Sepulveda Dam

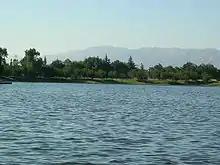
Lake Balboa Park.

Lake Balboa Park, also known as Anthony C. Beilenson Park, is an park and water recreation facility with boat rentals and fishing. Lake Balboa is a lake filled with water reclaimed from the Tillman Water Reclamation Plant. It also has barbecue pits, children's play area, picnic tables, and covered picnic pavilions. There are many Flowering cherry trees ("Prunus serrulata" 'Pink Cloud') in the park.